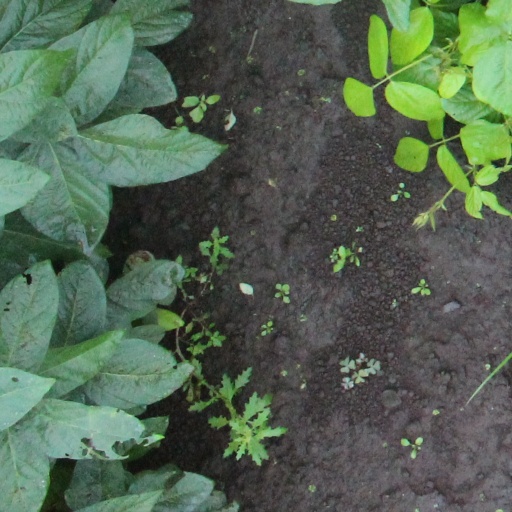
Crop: soybean